Boatyard Historic District

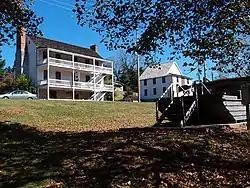

The Boatyard Historic District, in Sullivan and Hawkins counties near Kingsport, Tennessee is a historic district which was listed on the National Register of Historic Places in 1973. The listing included seven contributing buildings, four contributing sites, and a contributing object.